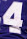
Number: 4